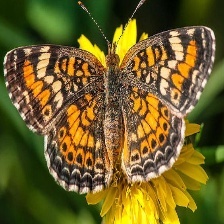
Species: CRECENT